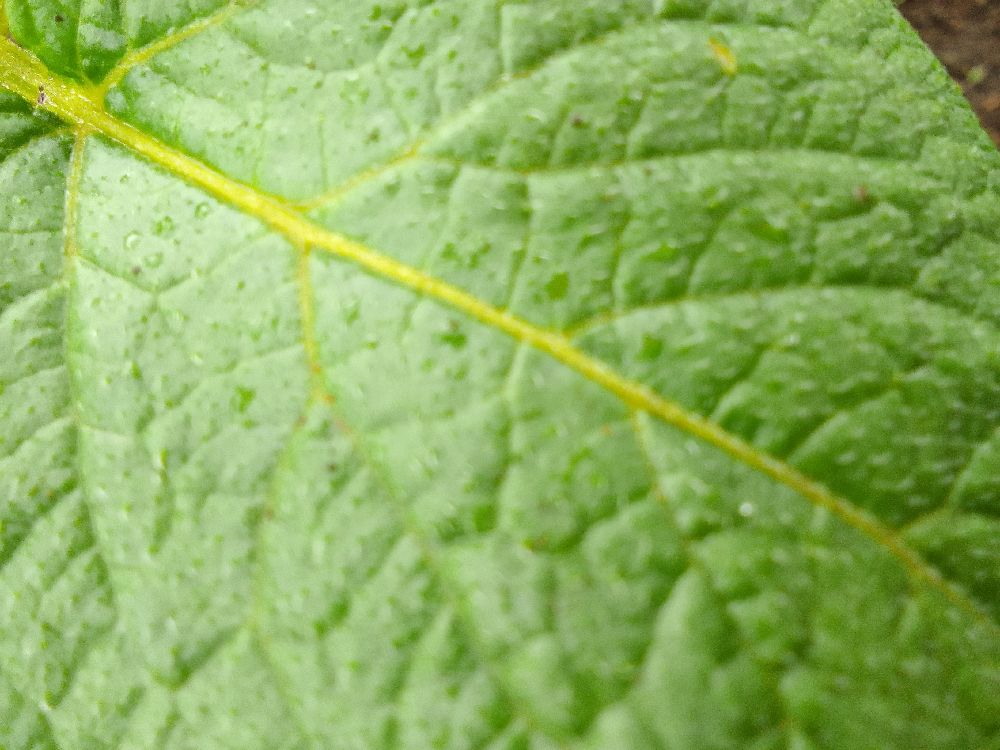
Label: Healthy